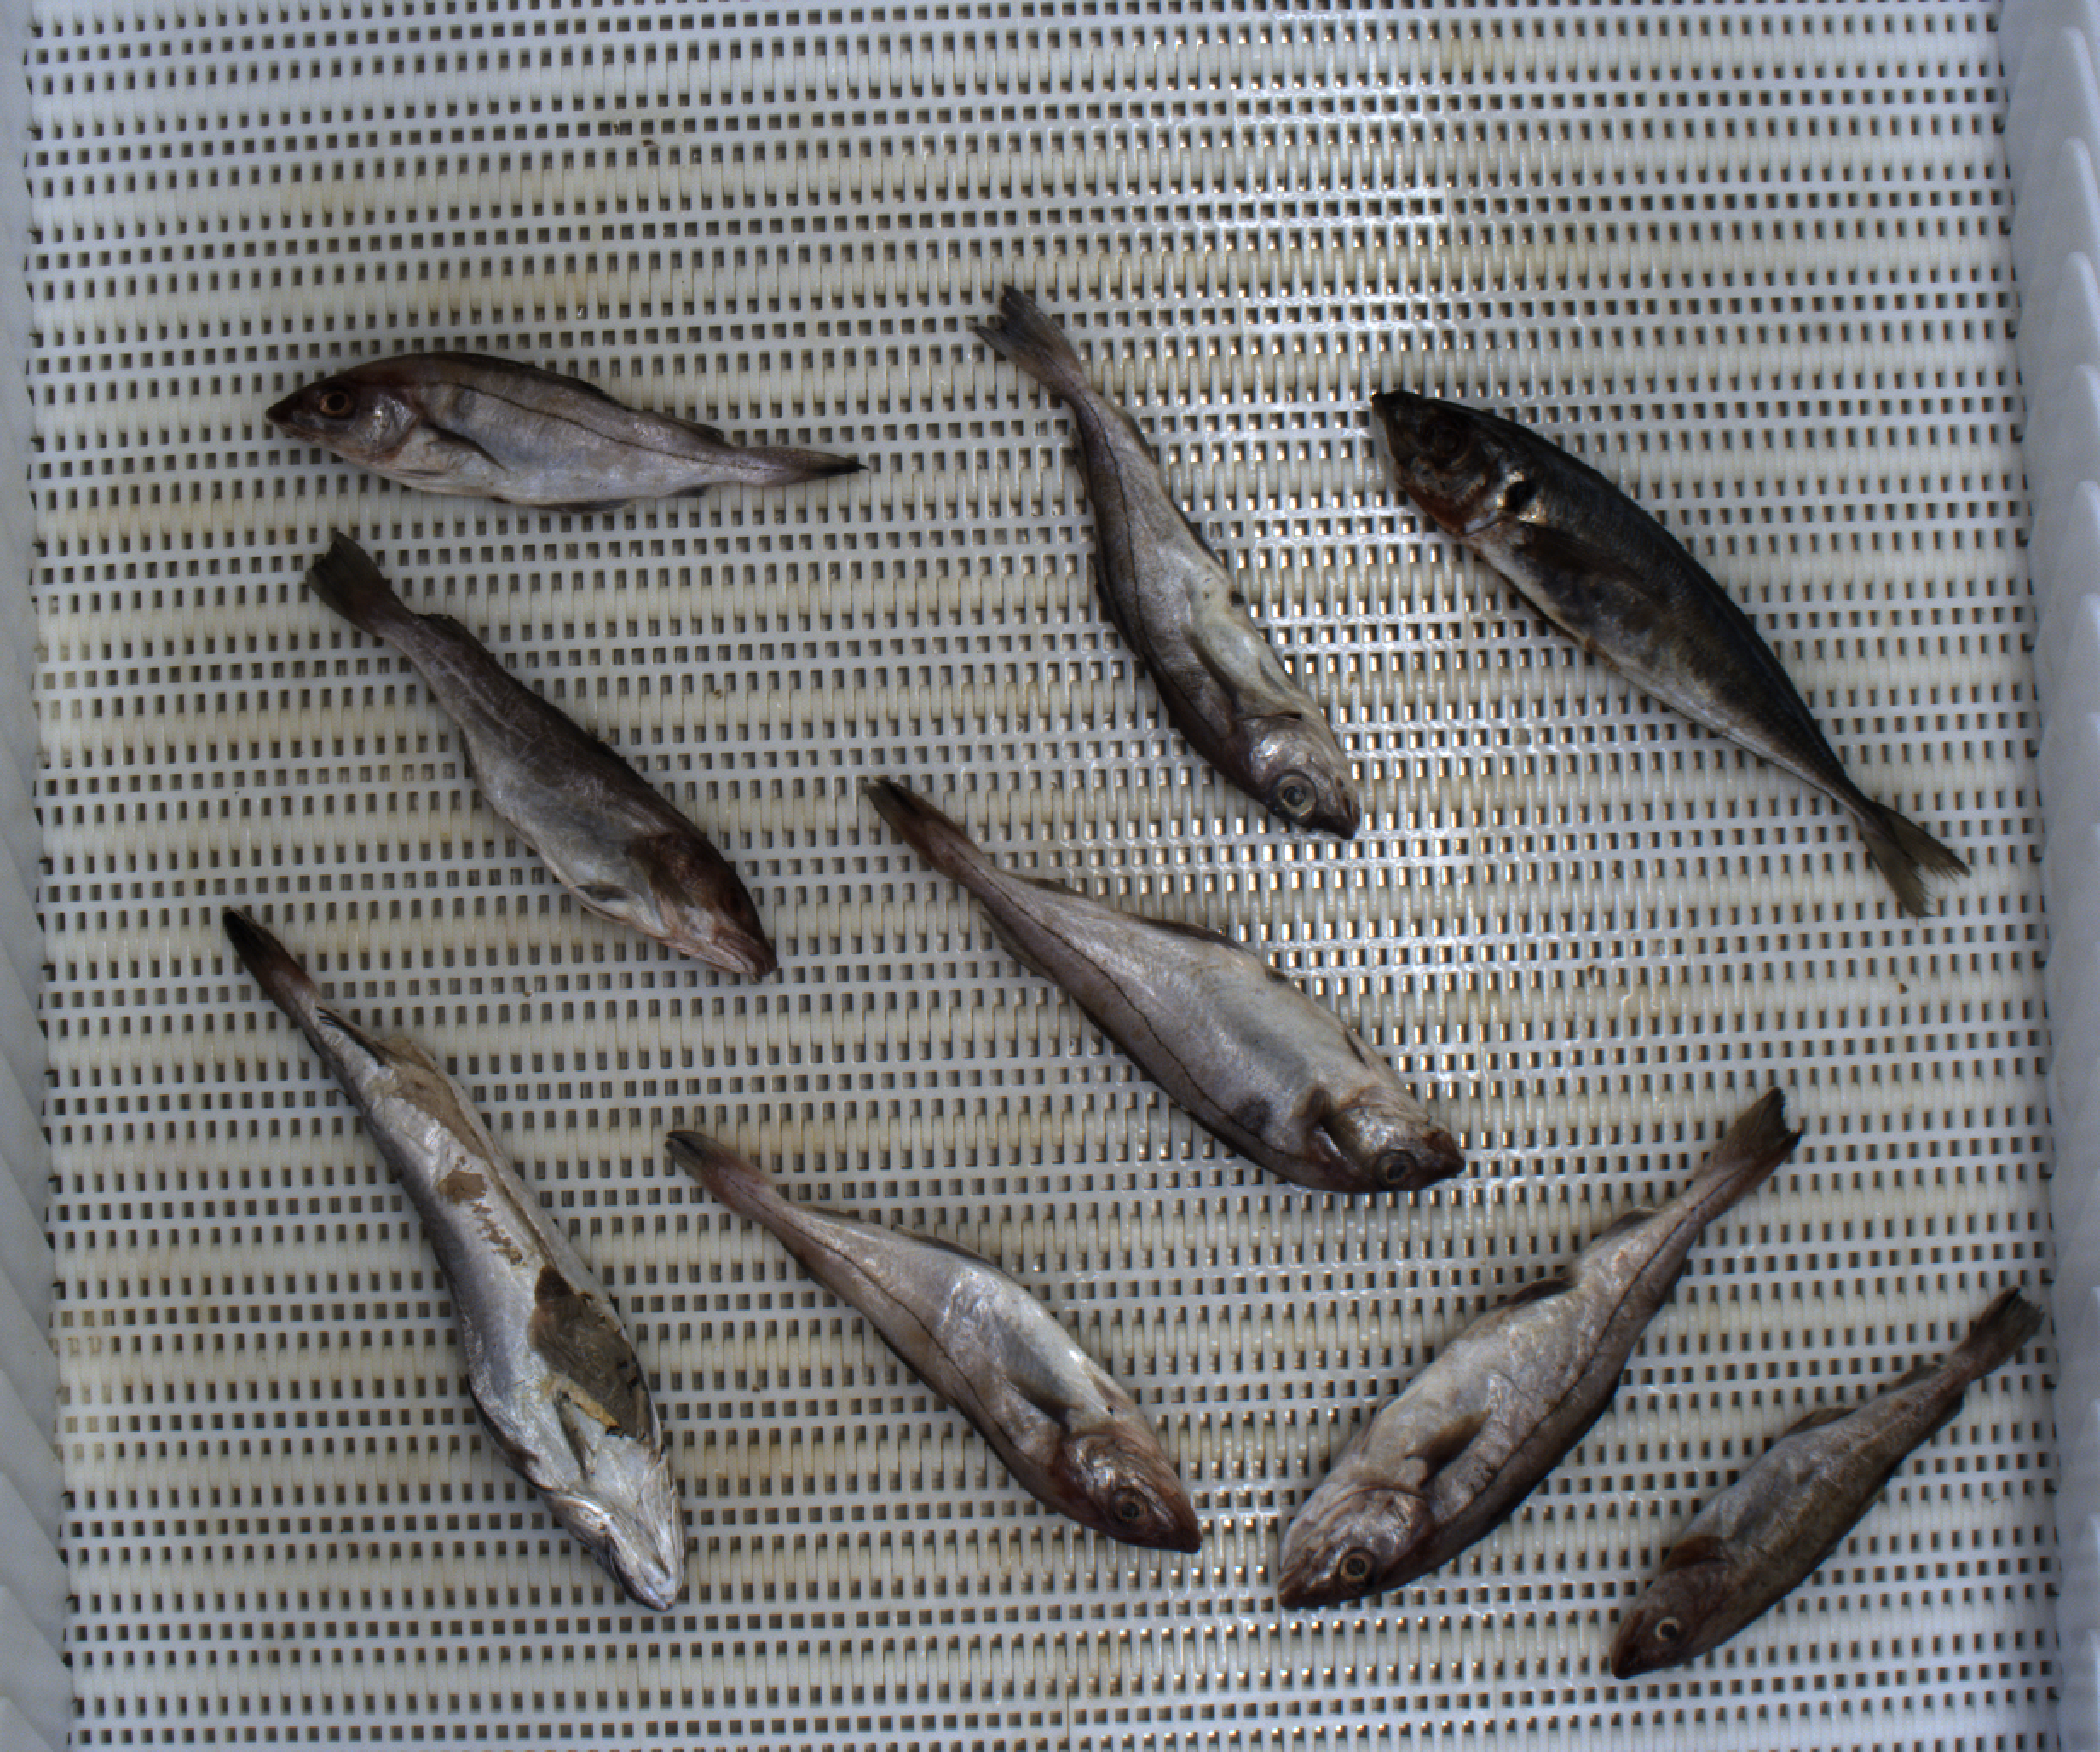
Total fish: 9
Cod: 2
Haddock: 5
Whiting: 0
Hake: 1
Horse mackerel: 1
Saithe: 0
Other: 0